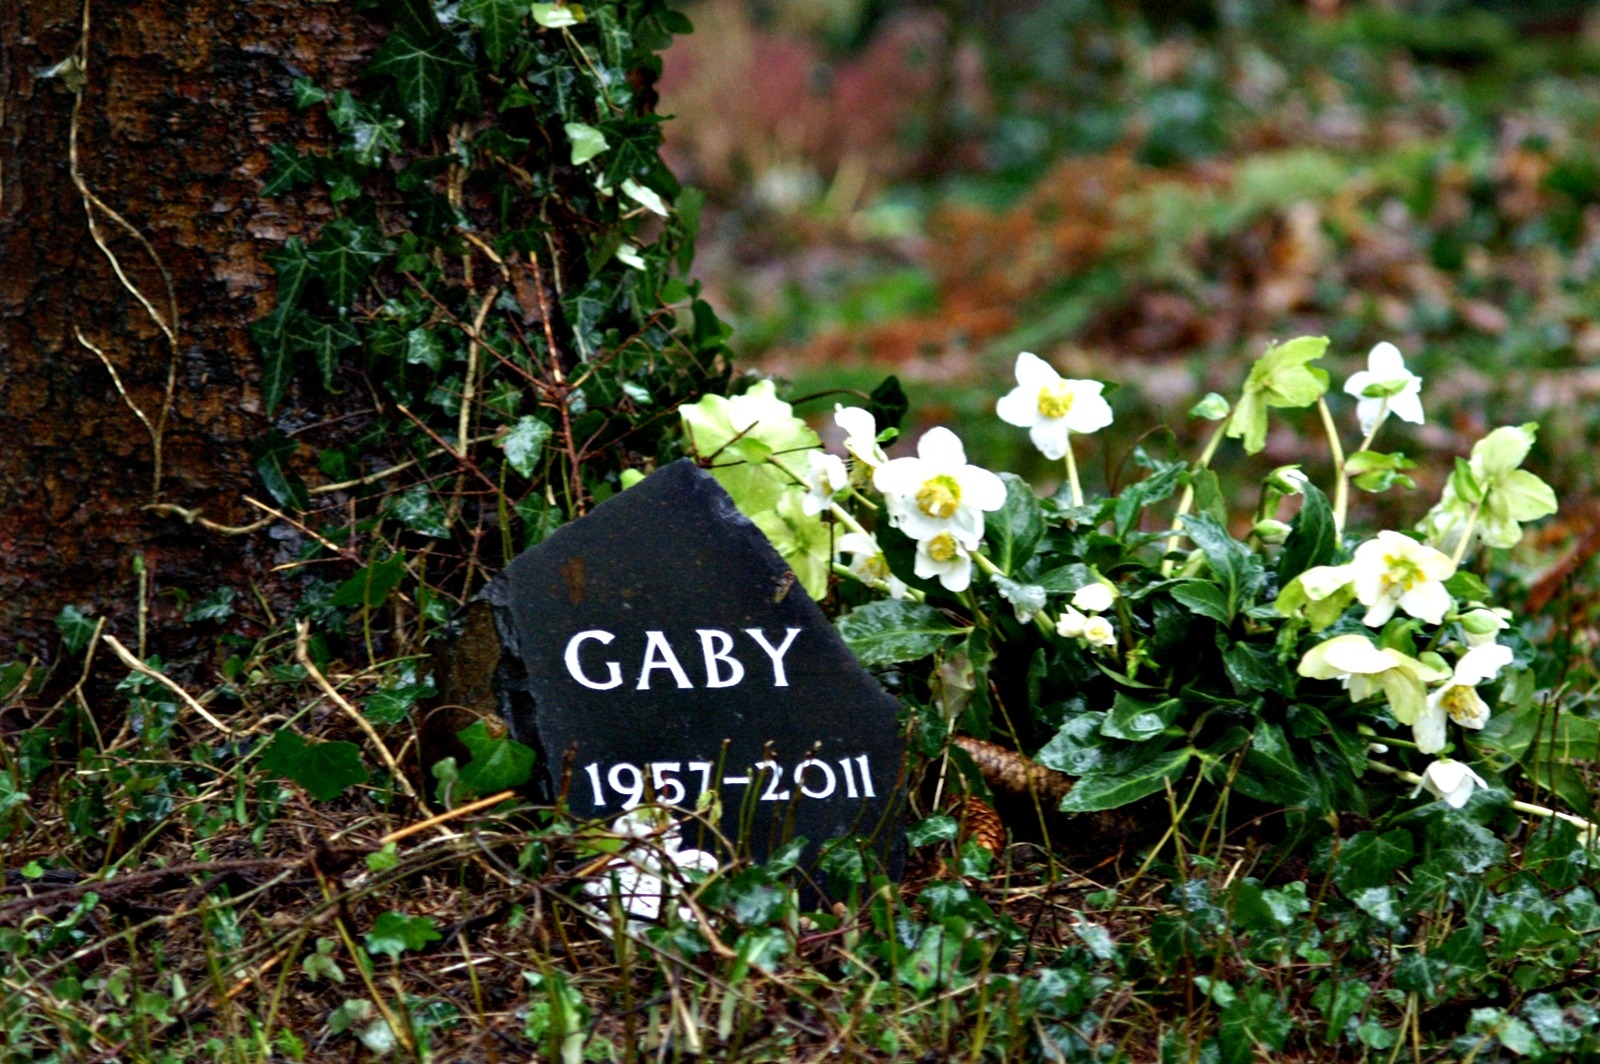
nature, forest, grass, plant, lawn, leaf, flower, green, autumn, religion, soil, botany, cemetery, garden, tombstone, flora, wildflower, catholic, shrub, woodland, urn, habitat, graves, ecosystem, mourning, believe, burial, flowering plant, old cemetery, fried forest, natural environment, land plant